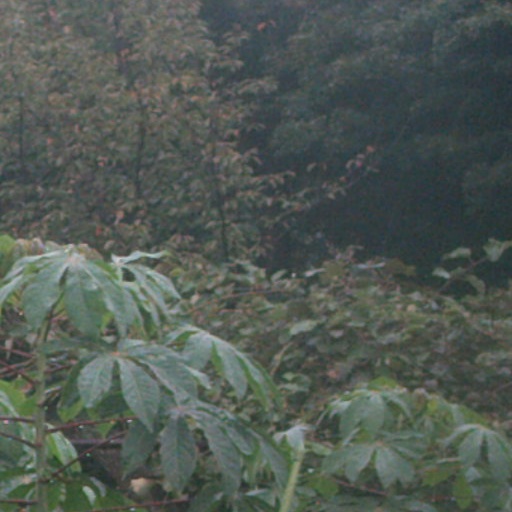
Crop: cassava